Kirovs Lipmans

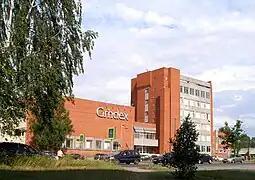
A six-storey office tower and a two-storey warehouse clad in red bricks

Lipmans was president of Liepājas Metalurgs from 1996 to 2003, a metallurgy facility in Liepāja. He served as a deputy on the Liepāja City Council from 2000 to 2004, as a candidate of the Christian Democratic Union. He has been the chairman of the council of Grindeks since 2003, and also served as chairman of the councils of JSC Kalceks and JSC Tallinn pharmaceutical facilities, and as chairman of the board of Liplat Holdings Limited. As of 2015, he was co-chairman of the Latvia-Belarus Economic Co-operation Council.